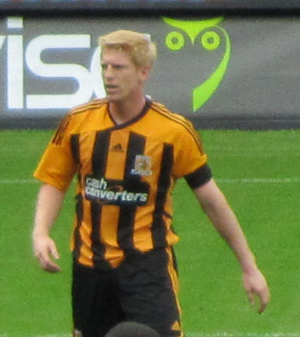
Paul McShane
Paul David McShane er en irsk fodboldspiller der i øjeblikket spiller som forsvarsspiller for Reading FC i den næstbedste engelske liga, Championship.